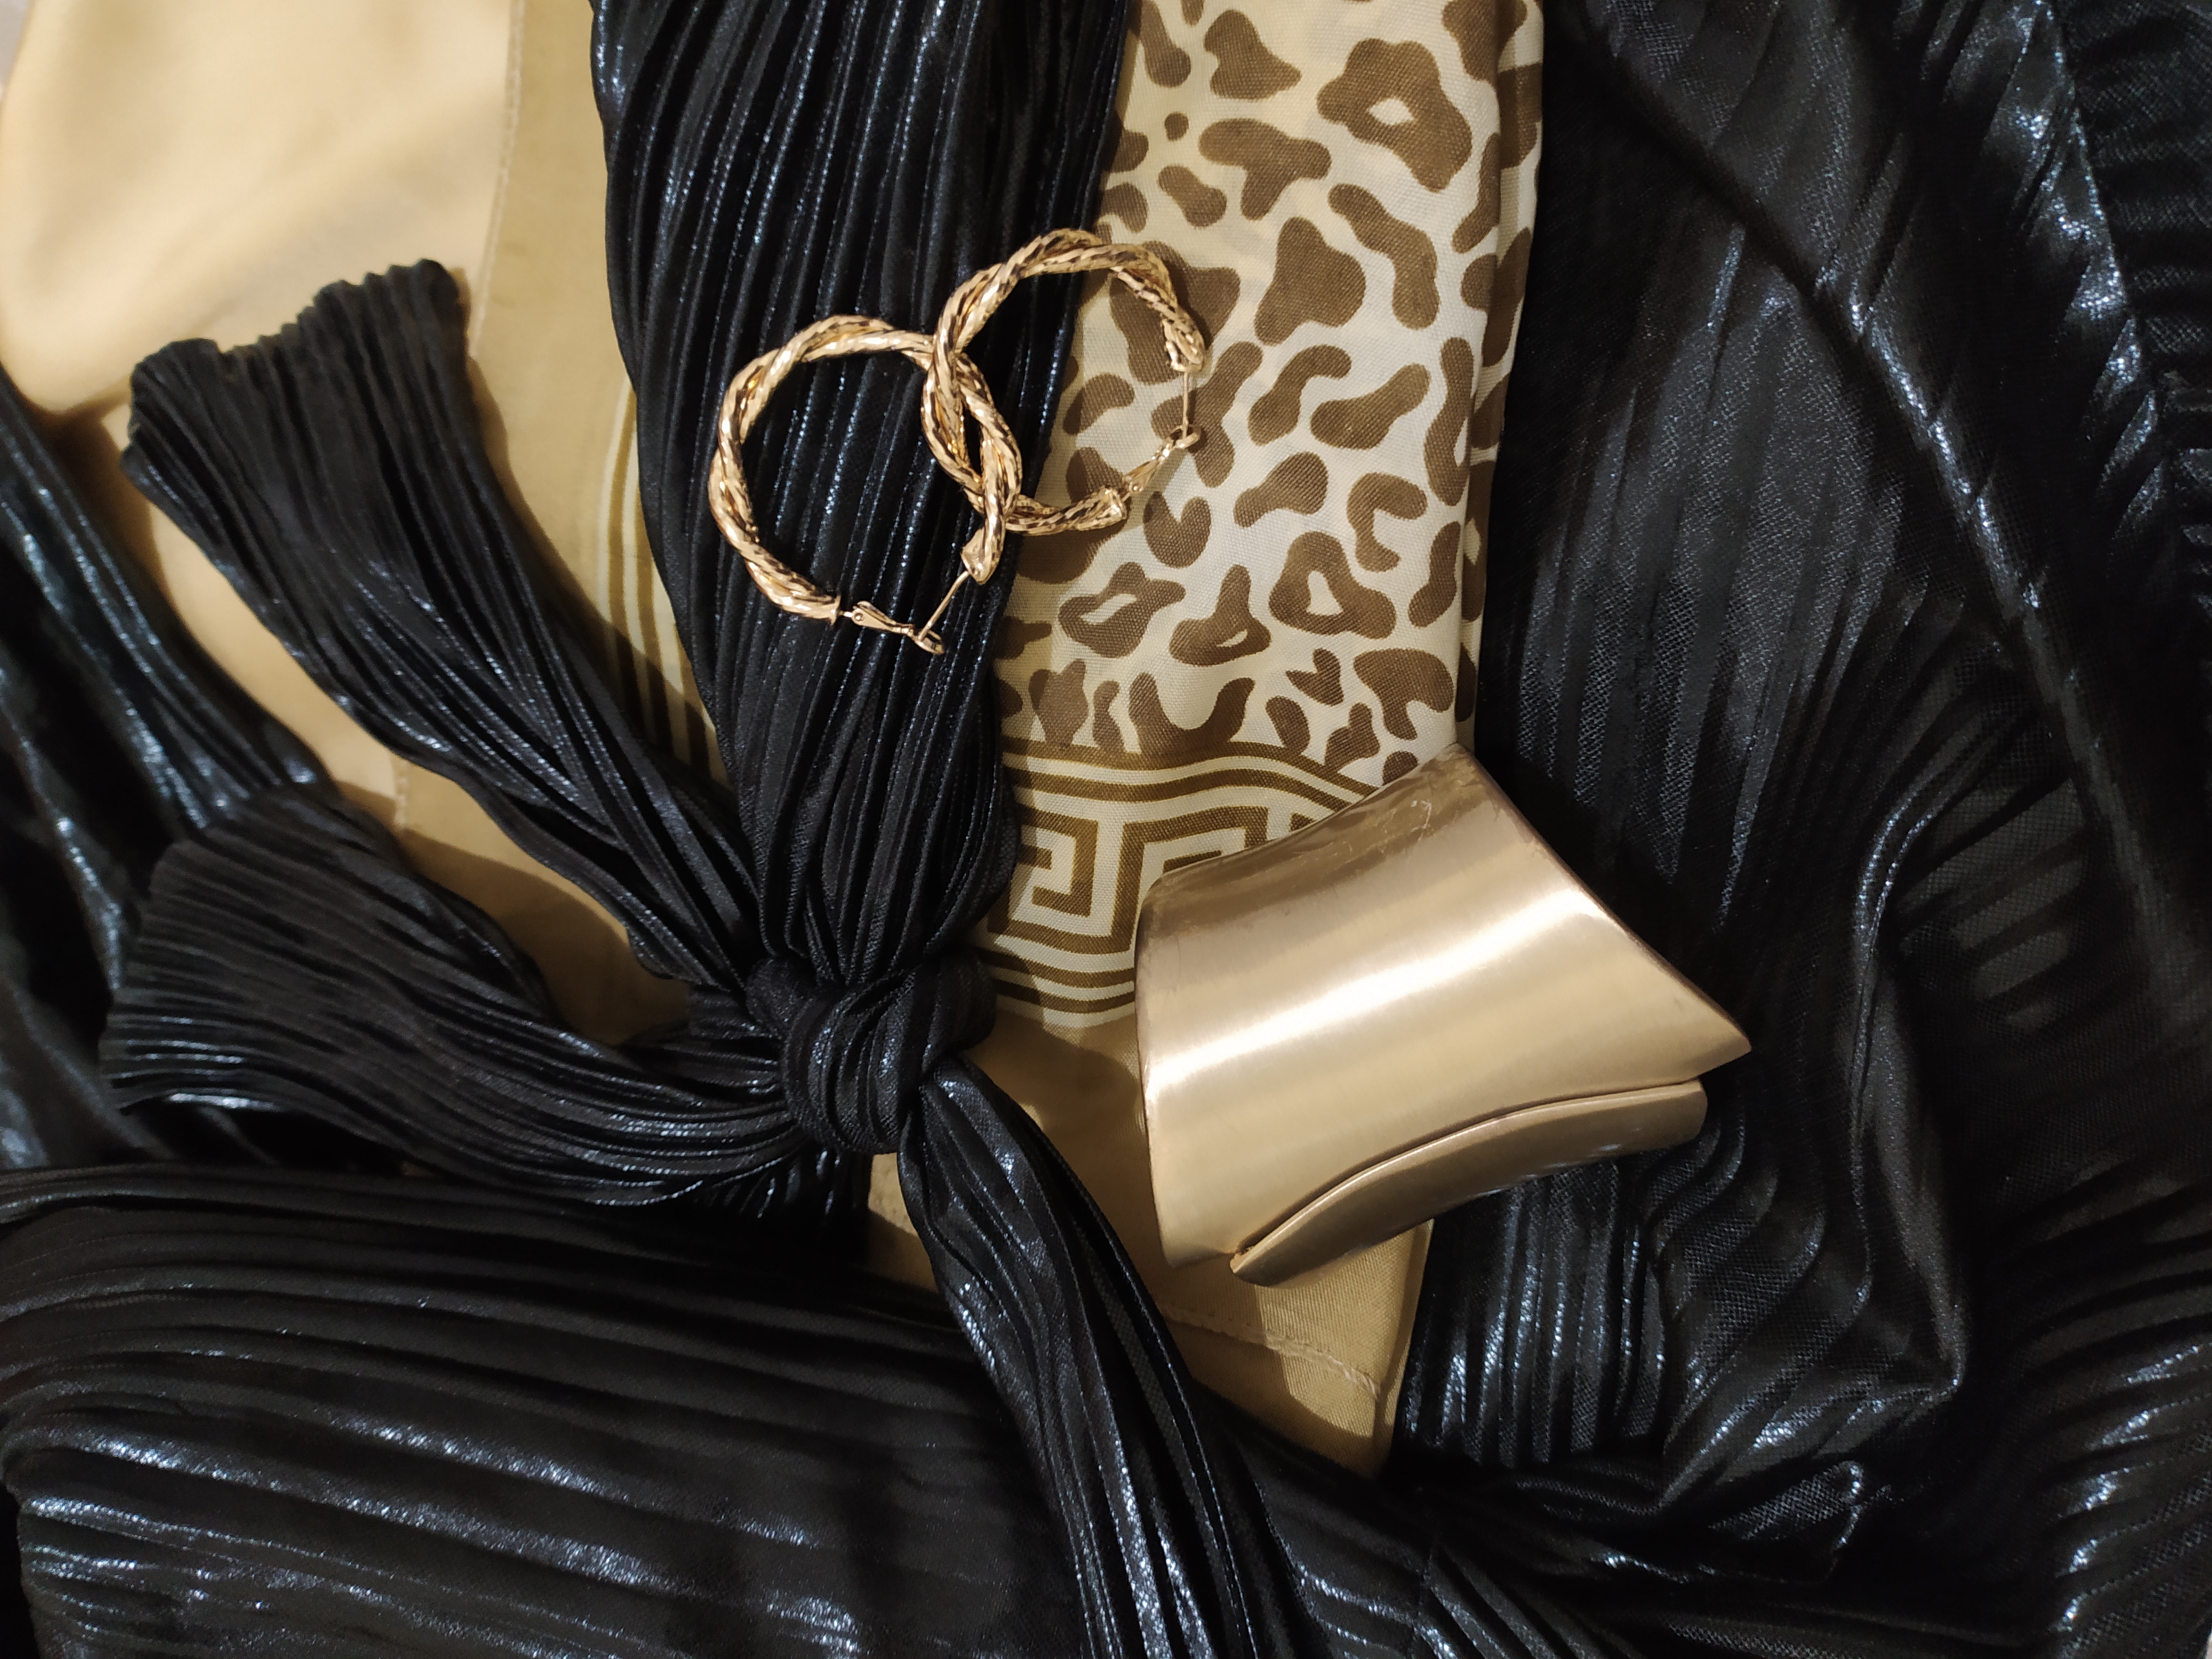
dress up, accessories, fashion, hijab, make up, leather, Material property, fur